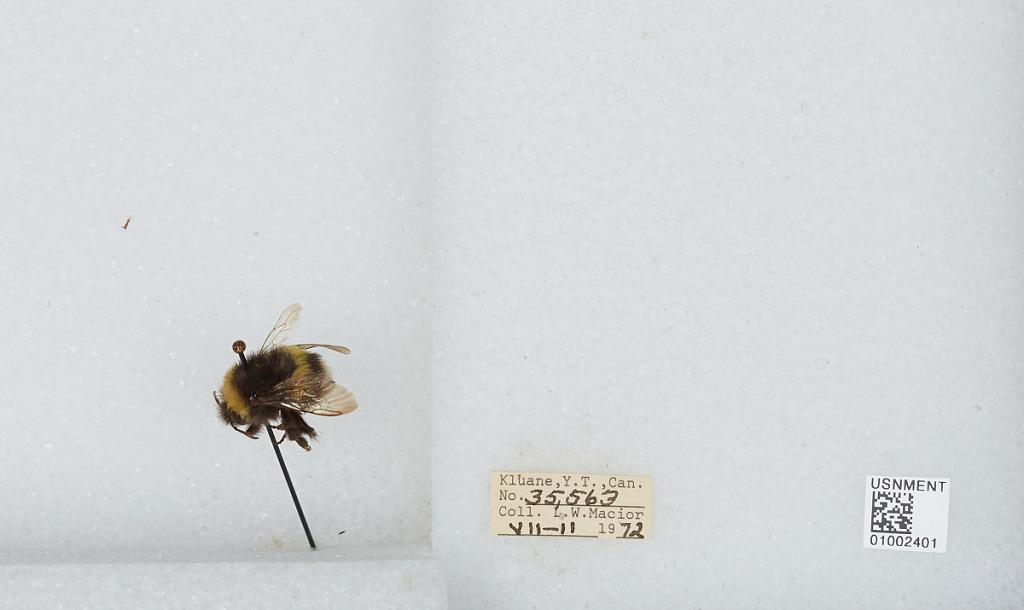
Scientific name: Bombus (Bombus) lucorum (Linnaeus)
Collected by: L. Macior
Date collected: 1972-7-11
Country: Canada
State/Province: Yukon Territory
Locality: Kluane
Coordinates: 60.75, -139.5